Stephen Cortright

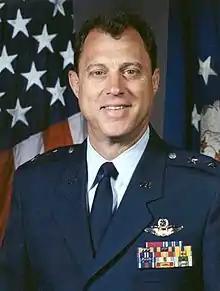
Major General Stephen Cortright, USAF (ret.)Former Adjutant General, State of Oklahoma

Major General Stephen Phelps Cortright USAF (retired) (born March 26, 1941), is an American military officer and attorney from Oklahoma who served as the 17th Adjutant General of Oklahoma under Governor Frank Keating from 1995 to 2003. Concurrent with his service as adjutant general, Cortright served in Keating's cabinet as the Oklahoma Secretary of the Military.